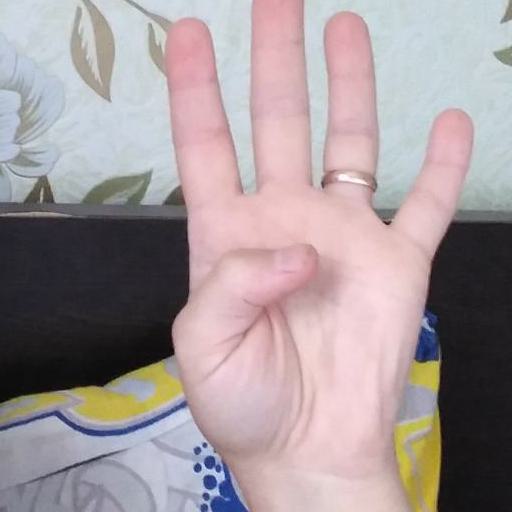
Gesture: four